Luis Antonio Tagle

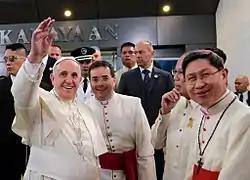
Tagle at Pope Francis' arrival in the Philippines with Philippine President Benigno Aquino III, January 2015

Following the publication of Pope Francis' encyclical "Laudato si'", Tagle launched a campaign in the Philippines to collect signatures for a petition against anthropogenic global warming caused by carbon dioxide emissions. As the Synod on the Family opened public discussion of allowing divorced and remarried Catholics to receive communion, Tagle said he was open to hearing arguments on the question. He said: "We have a principle we have to believe in. But the openness comes on pastoral judgments you have to make in concrete situations, because no two cases are alike."